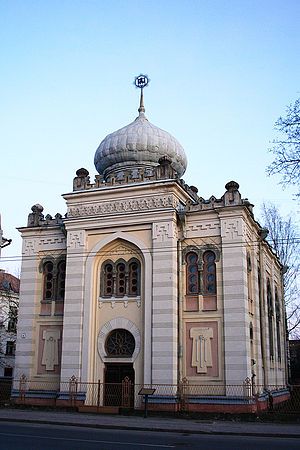
Krim-karaittere / Karaitter i Litauen
Kenesa i Vilnius
"Krim-karaitter, også kendt som karaim og qarayer, er et trossamfund af etnisk tyrkiske tilhængere af karaitisk jødedom i Østeuropa. ""Qaray"" er det latinske alfabets stavemåde af karaim-navnet, ""къарай"", mens ""karaim"" er det russiske, ukrainske, litauiske og polske navn for trossamfundet. Fra oprindeligt at have været centreret på Krim etablerede karaitterne samfund i Litauen og andre steder i Europa fra slutningen af middelalderen.